El Cerrito, California

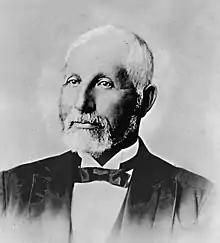
Don Víctor Castro, a Californio ranchero who helped found El Cerrito on his Rancho El Sobrante

El Cerrito was founded by refugees from the 1906 San Francisco earthquake. They settled in what was then Don Víctor Castro's Rancho San Pablo, adjacent to the ranch owned by the family of Luís María Peralta, the Rancho San Antonio. A post office opened at the settlement in 1909 and the refugee camp became known as Rust, after Wilhelm F. Rust, its first postmaster. The village's residents did not care for the name and changed it to El Cerrito (meaning "little hill" or "knoll") in 1916, in reference to nearby Albany Hill. A year later, El Cerrito was incorporated as a village with 1,500 residents.